Ramayana

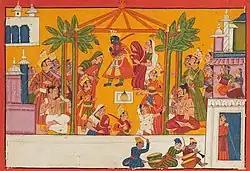
The marriage of the four sons of Dasharatha to the four daughters of Siradhvaja Janaka and Kushadhvaja. Rama and Sita, Lakshmana and Urmila, Bharata and Mandavi and Shatrughna with Shrutakirti. Folio from the Shnagri Ramayana, early 18th-century. National Museum, New Delhi

The epic begins with the sage Vālmīki asking Nārada if there is a righteous man still left in the world, to which Nārada replies that such a man is Rāma. After seeing two birds being shot, Vālmīki creates a new form of metre called "śloka", in which he is granted the ability to compose an epic poem about Rāma. He teaches his poem to the boys Lava and Kuśa, who recite it throughout the land and eventually at the court of King Rāma. Then the main narrative begins.